Battle of Jaxartes

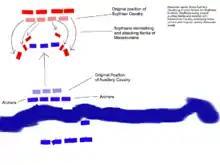
Phase 2

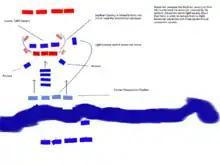
Phase 3

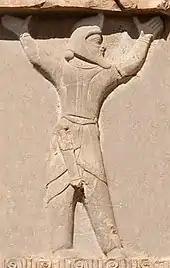
Saka soldier, on the tomb of Xerxes I.

About 1200 Saka were surrounded and killed, including their commander, Satraces. Over 150 prisoners were taken and 1800 horses were captured. As far as the Macedonians knew, no commander had ever been able to pin down and destroy a nomad army besides Alexander's father, Philip II. Philip had defeated the Scythian king Atheas in 340 BC. This was a boost for morale, and a psychological blow for the nomads north of the Jaxartes. Alexander's main aim, however, had never been to subdue the nomads; he wanted to go to the south, where a far more serious crisis demanded his attention. He could do so now without loss of face; and in order to make the outcome acceptable to the Saka, he released the prisoners of war without ransom. This policy was successful: the northern frontier of Alexander's empire no longer faced an immediate threat from the Eurasian nomads.